Lower Castle Zizers

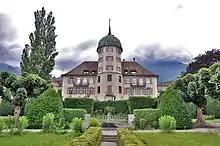
The "St. Johannesstift" or Lower Castle Zizers

Lower Castle Zizers is a castle located in the municipality of Zizers in the Canton of Graubünden, Switzerland. It is a Swiss heritage site of national significance.